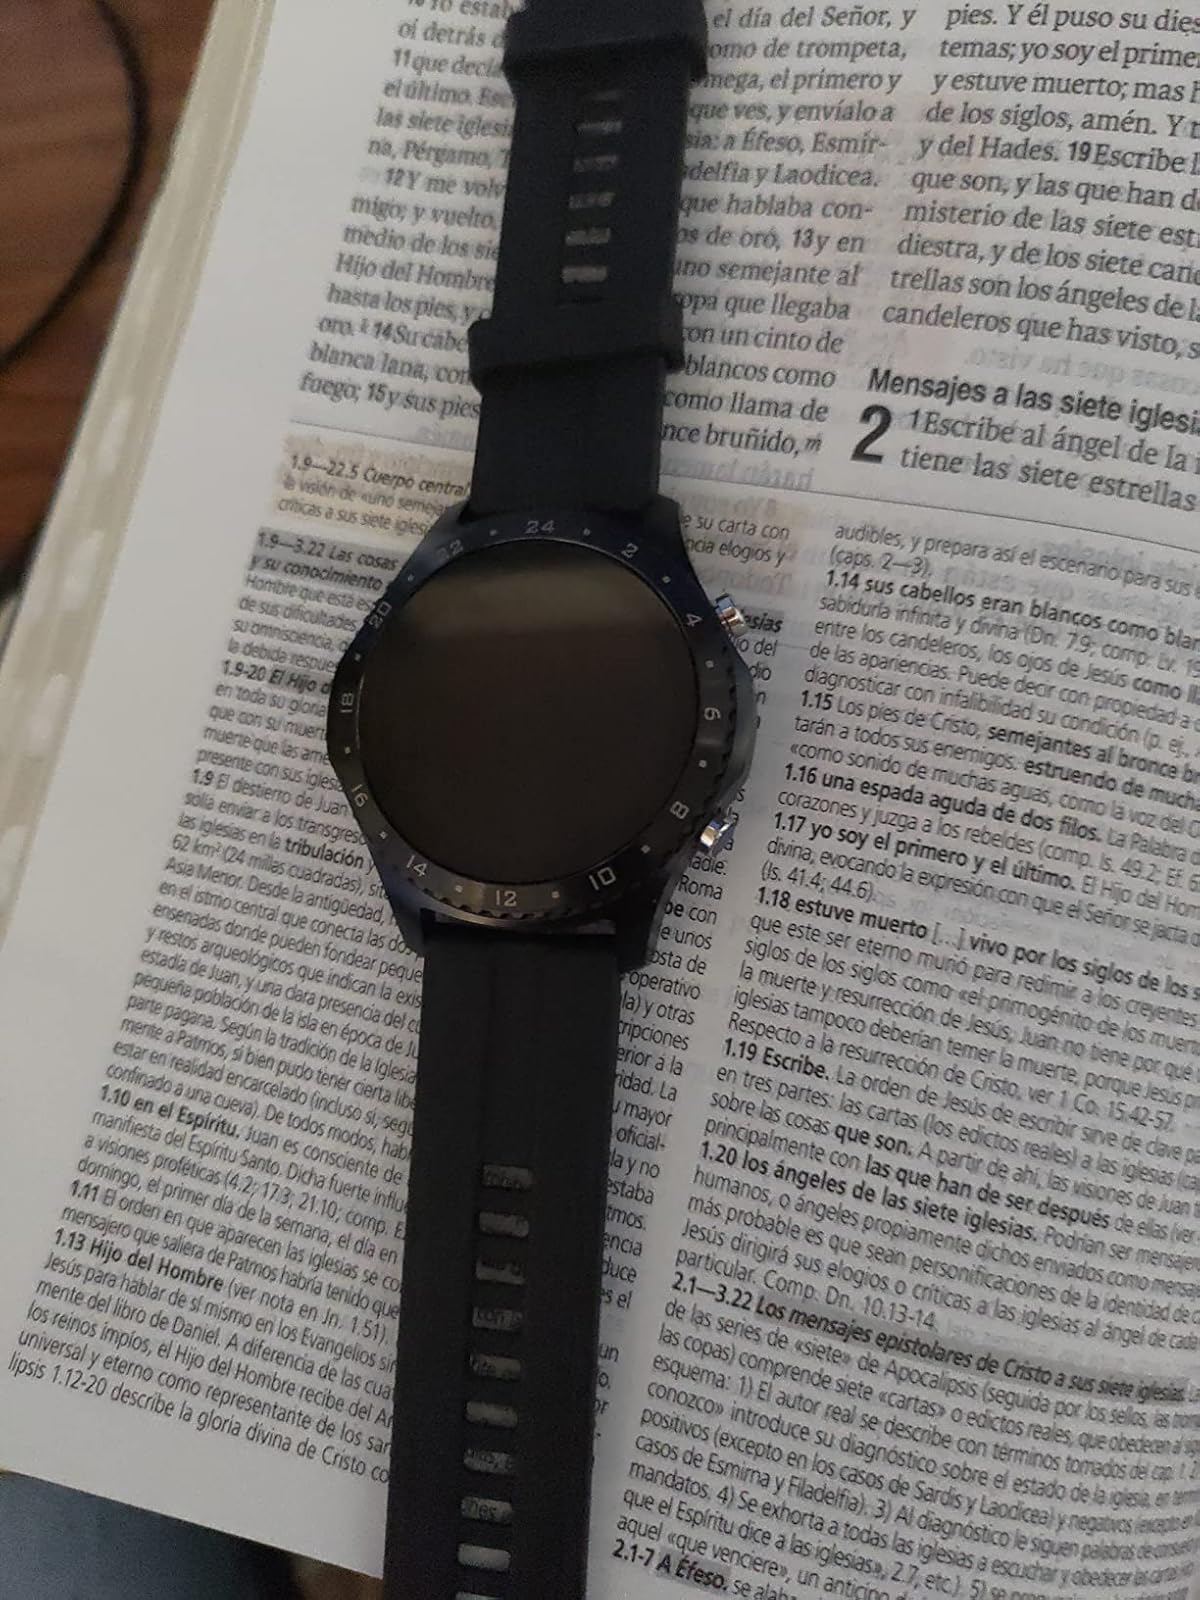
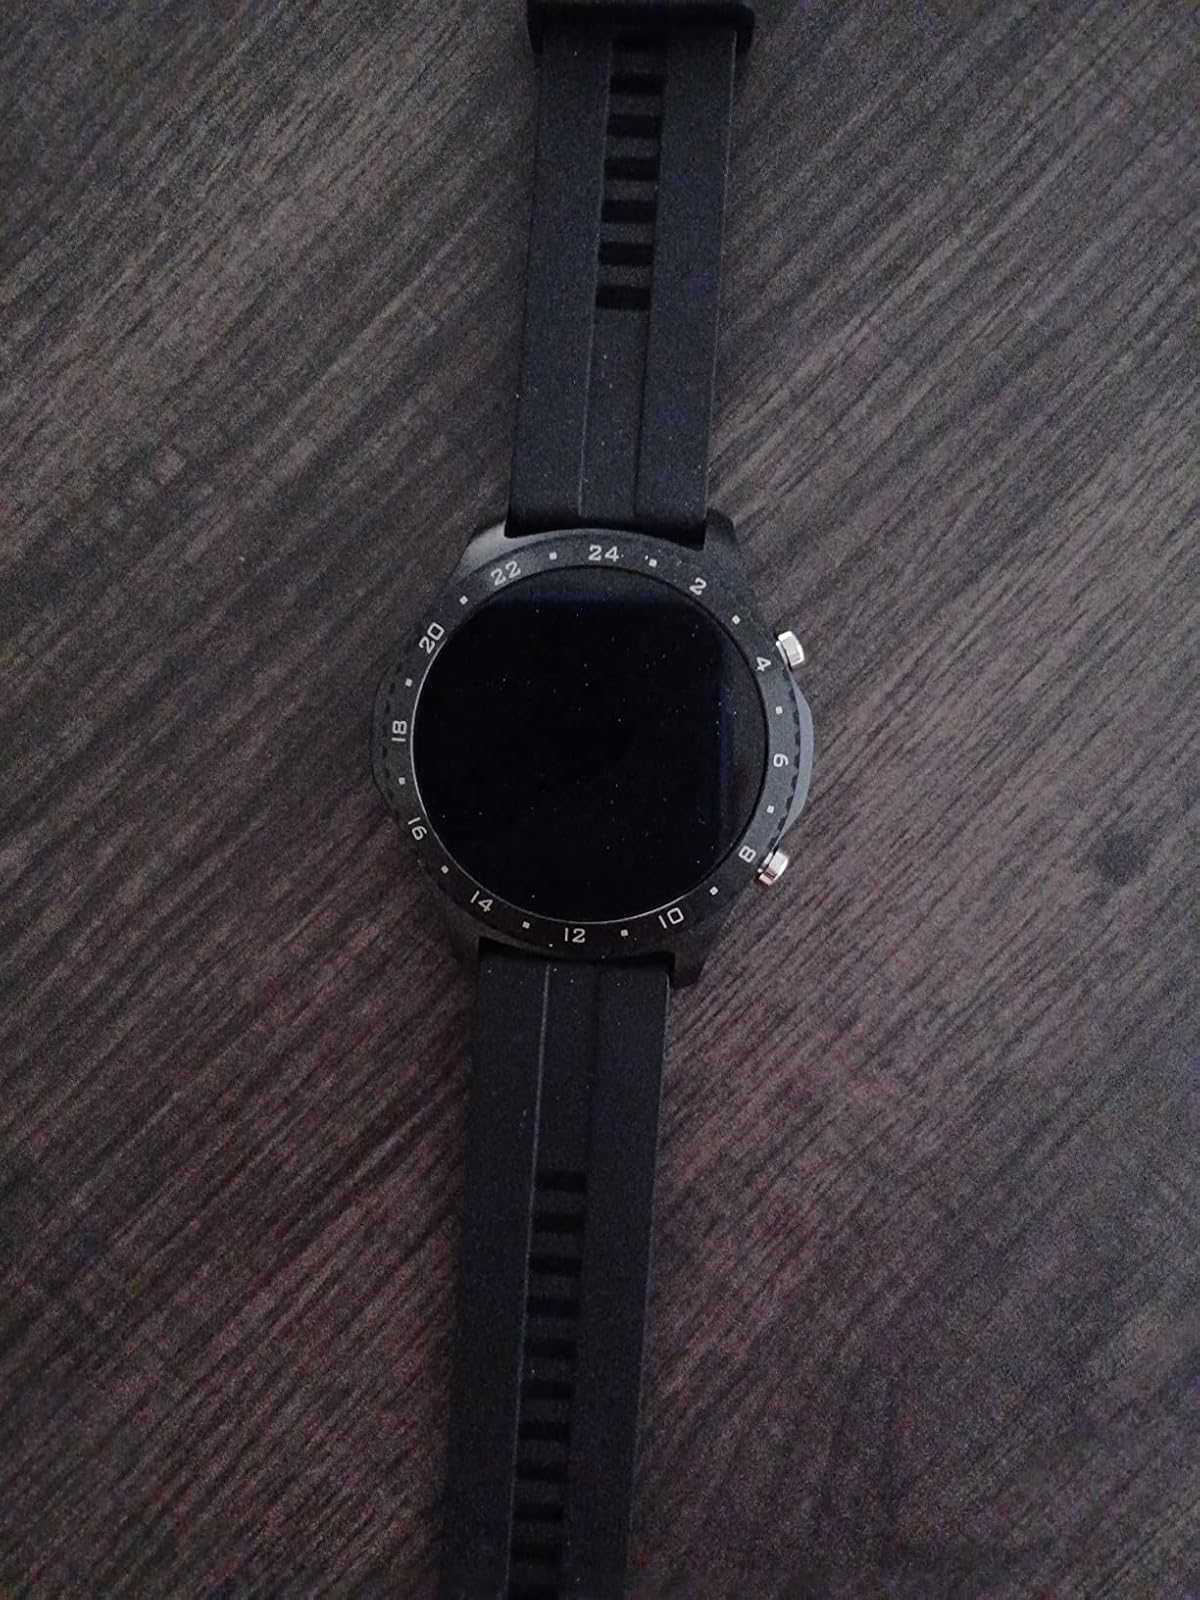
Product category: smartwatch
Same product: yes